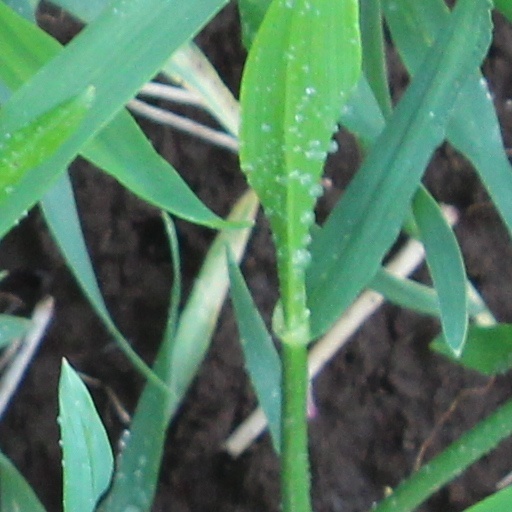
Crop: wheat